Evelyn G. Lowery

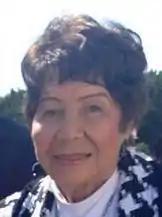

Evelyn Gibson Lowery (February 16, 1925 – September 26, 2013) was an American civil rights activist and leader.